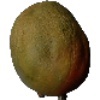
Label: Papaya 1